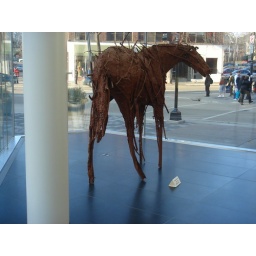
This is a sculpture by Deborah Butterfield in the street level window at the Madison Museum of Contemporary Art.